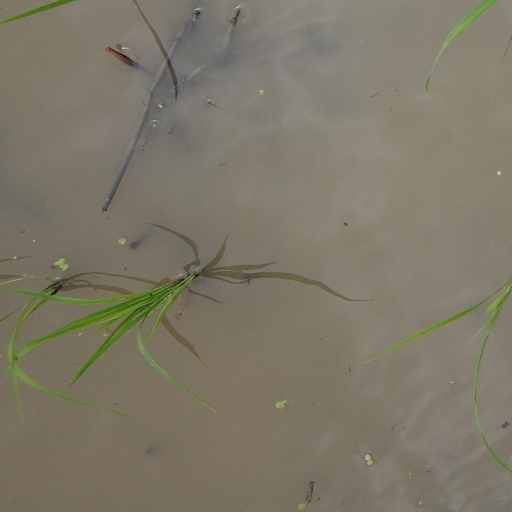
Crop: rice